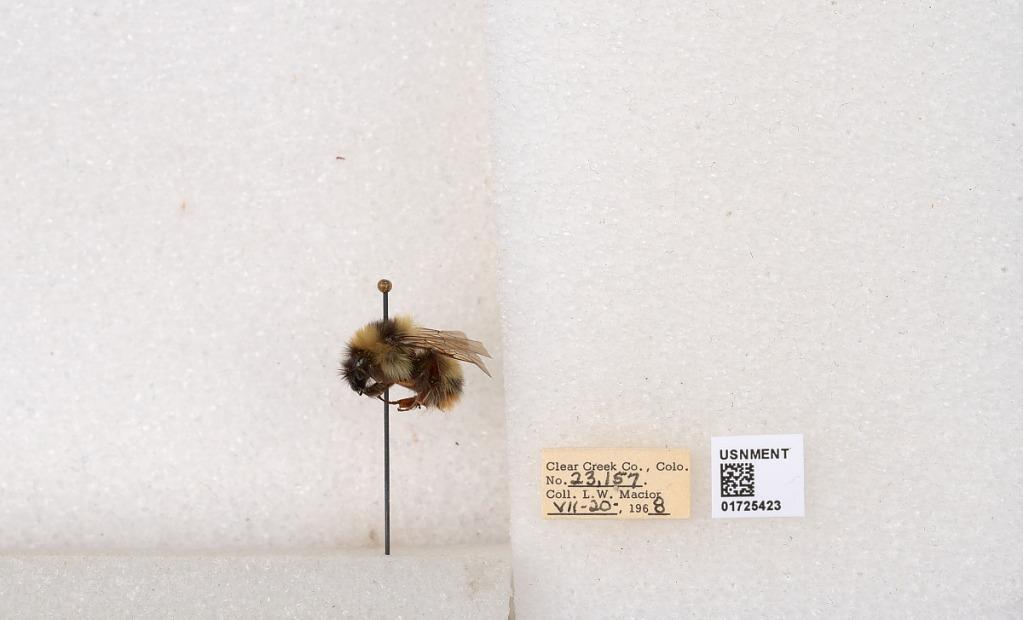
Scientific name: Bombus kirbyellus
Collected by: L. Macior
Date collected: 1968-7-20
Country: United States
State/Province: Colorado
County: Clear Creek
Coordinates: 39.6891, -105.644